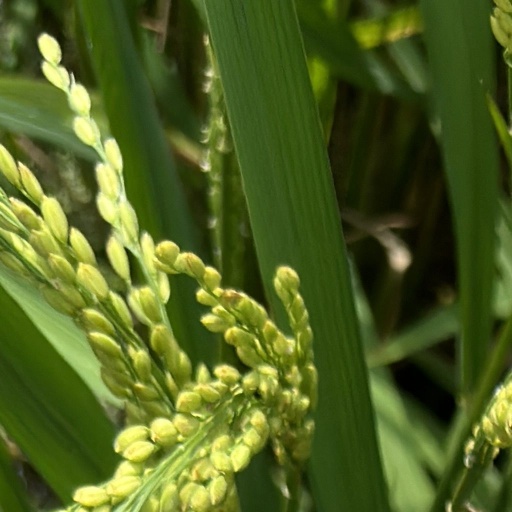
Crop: rice